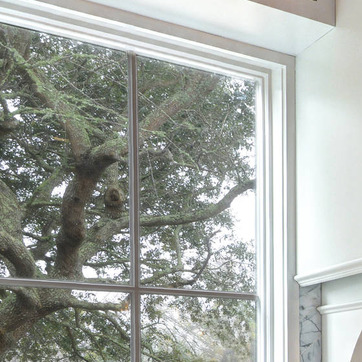
Material: glass